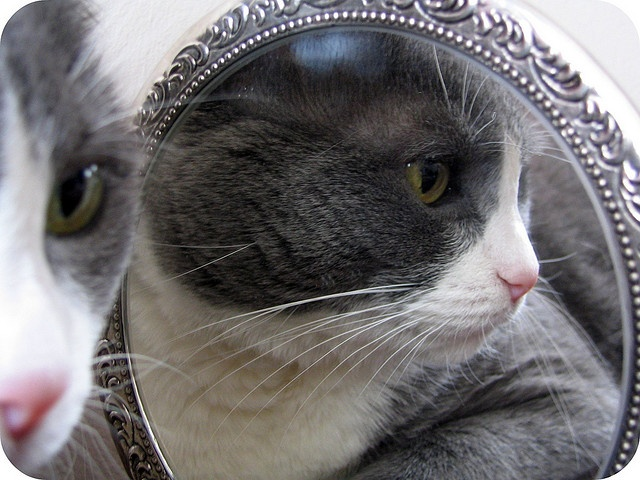
A gray and white cat sitting in front of a mirror.
A grey and white cat's reflection is in a small mirror.
A CAT IS LOOKING IN THE MIRROR
A cat and its reflection in a round mirror
a gray and white cat and its reflection in a mirror